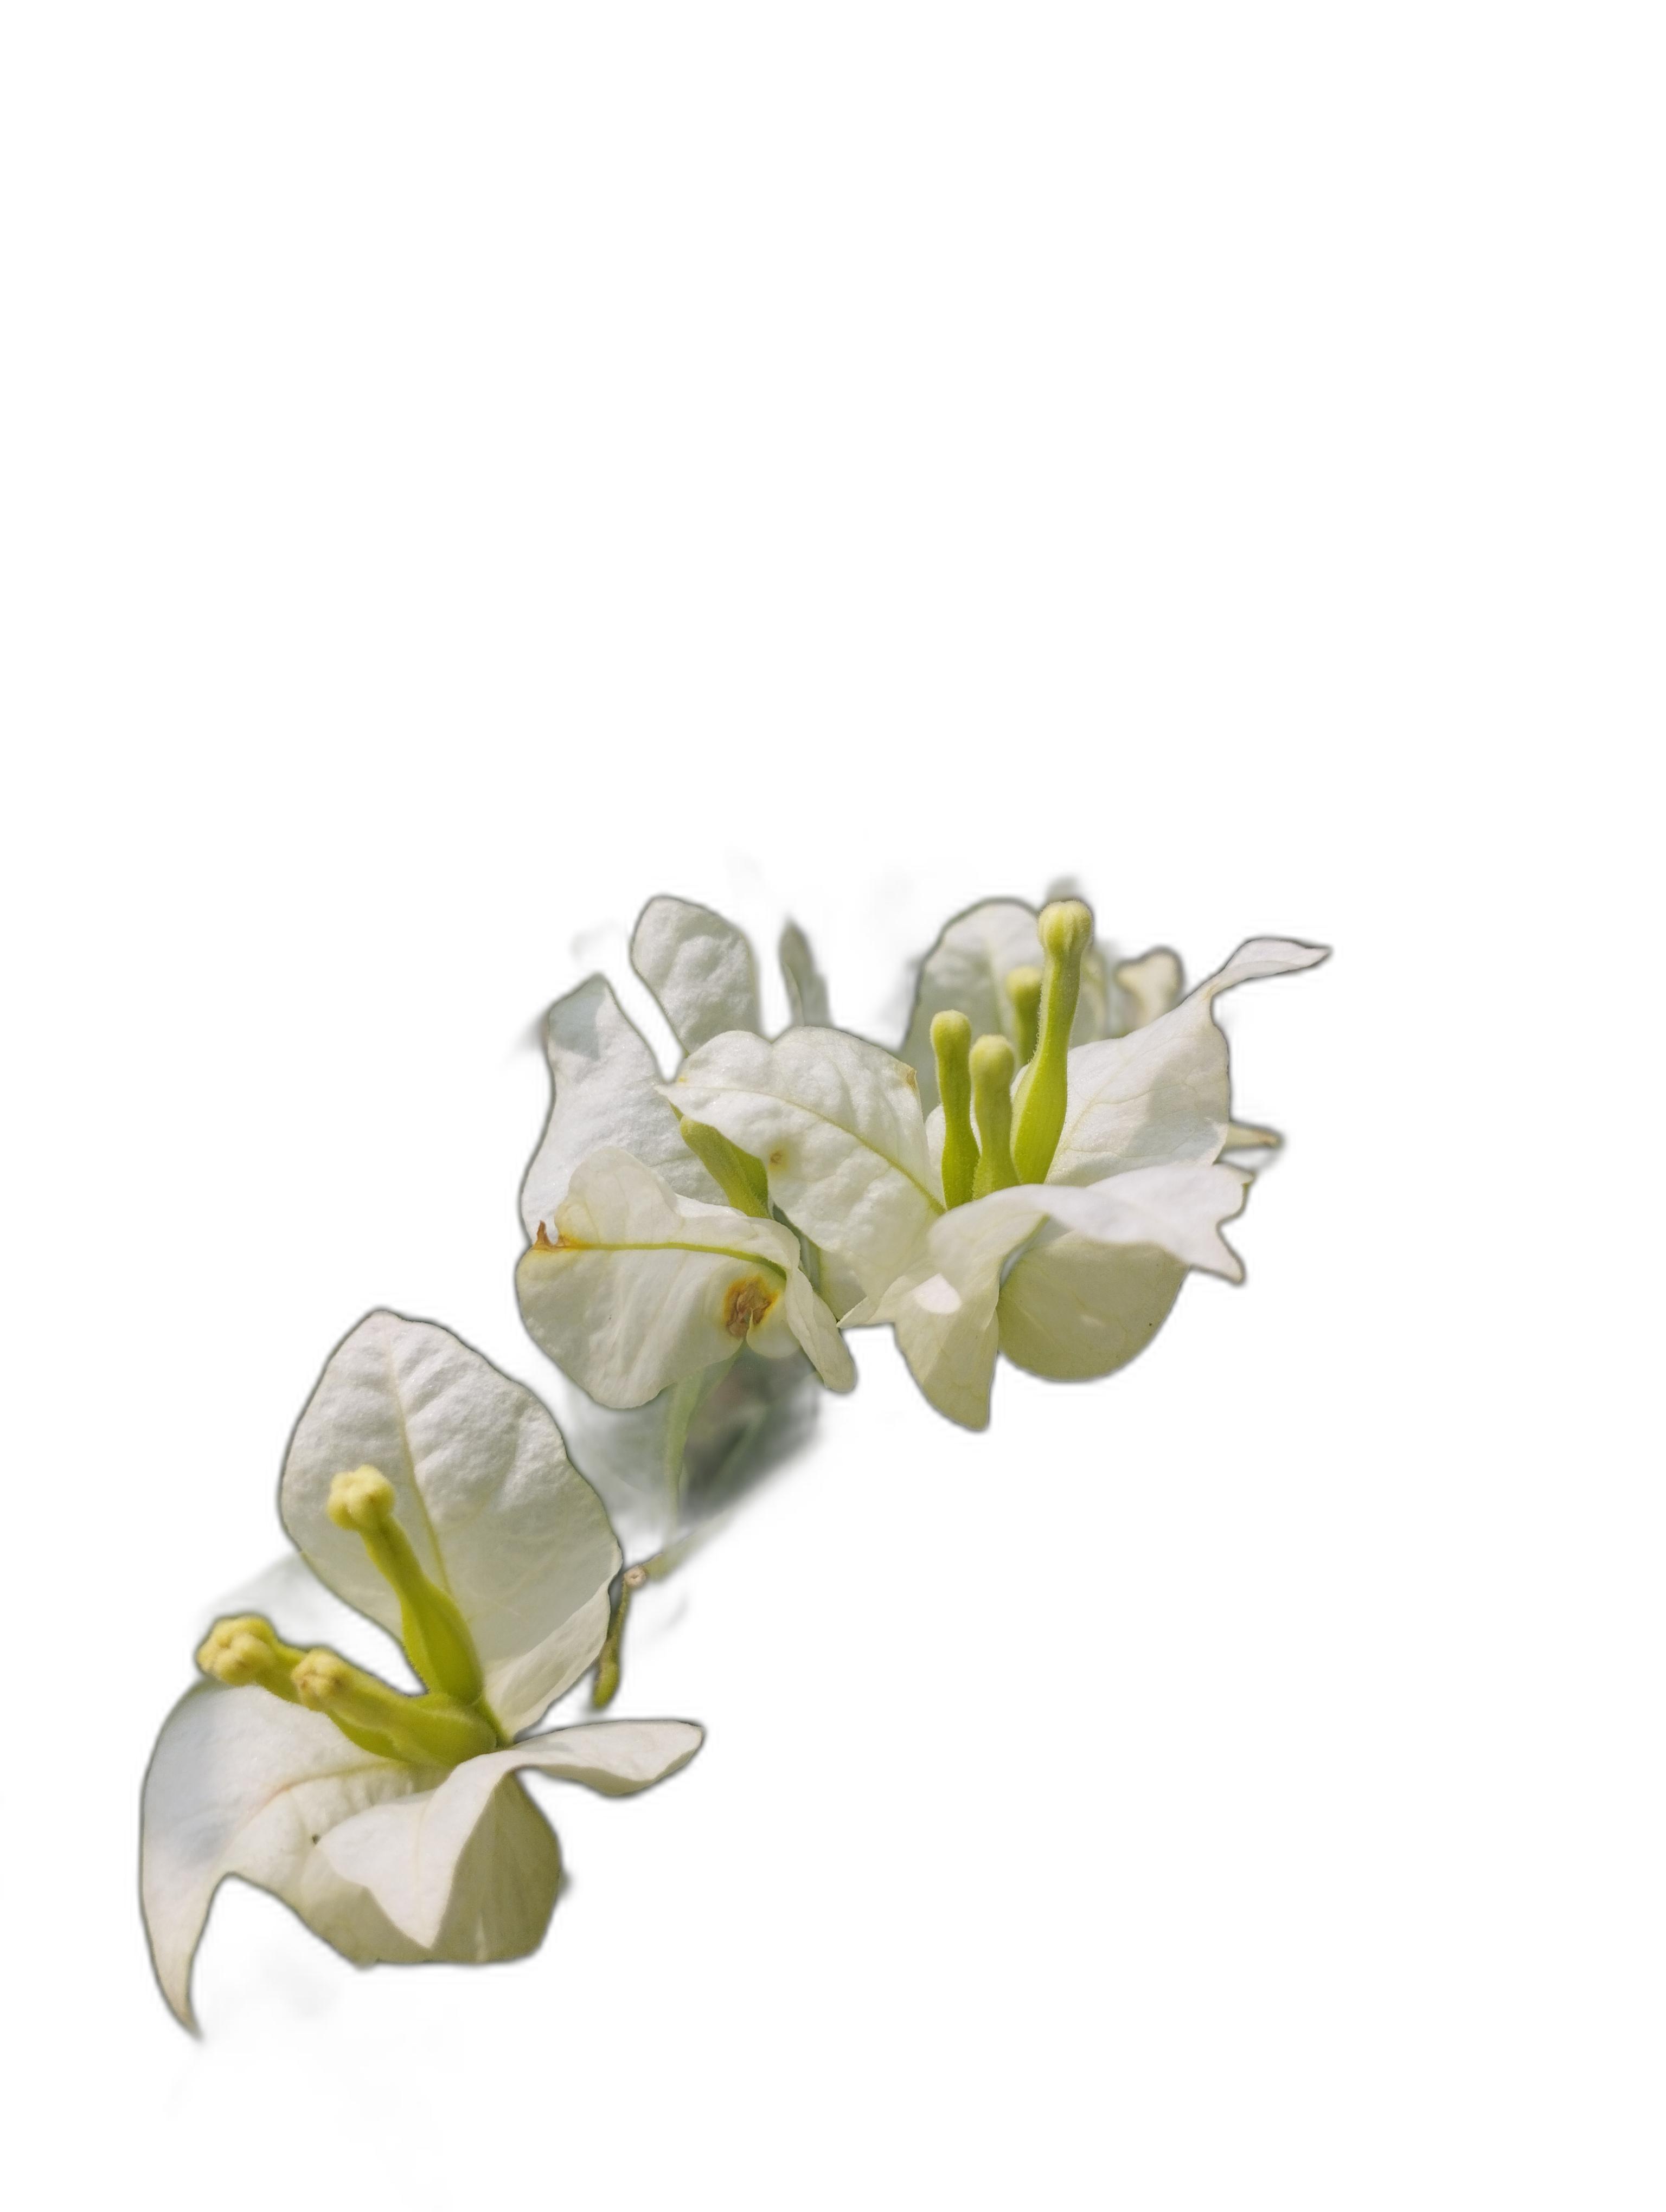
Label: Bougainvillea